Filipino Veterans Fairness Act

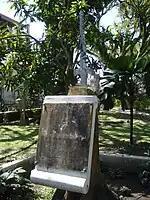
1995 World War II Aurora Veterans monument and memorial at Quezon Park, Baler, Aurora.

Filipinos, called "veteranos", have fought as members of the American armed forces for over a century. Originally this was limited to U.S. nationals, Filipinos that had emigrated to the U.S. Under a special provision of the Base Agreement between the U.S. and the Republic of the Philippines, which allowed the U.S. to build bases and station troops in the host country, Filipino nationals are allowed to enlist in the U.S. armed forces. This arrangement is unique, under normal circumstances foreign nationals are not allowed to enlist in U.S. armed forces unless they are resident aliens of the United States. However, since Filipino enlistees are neither U.S. nationals nor resident aliens, they are not granted citizenship upon completion of their first enlistment, and are entitled to fewer benefits. Proponents of the bill often point out that thousands of Filipinos have enlisted so far (including many in the United States Army Forces in the Far East in World War II) and that ninety-percent choose to reenlist, even though they are the only non-citizen veterans that are not given citizenship upon completion of their enlistment. Since the bill has never made it out of committee, it is unknown what arguments might be used against it. The bill is widely supported by the Filipino-American community, as well as a US Conference of Mayors unanimous vote of passage for a resolution authored by Filipino-American Mayor Christopher Cabaldon that called for the full support of the Filipino Veterans Fairness Act. Most versions have been introduced by congressmen with Filipino-American communities among their constituents.